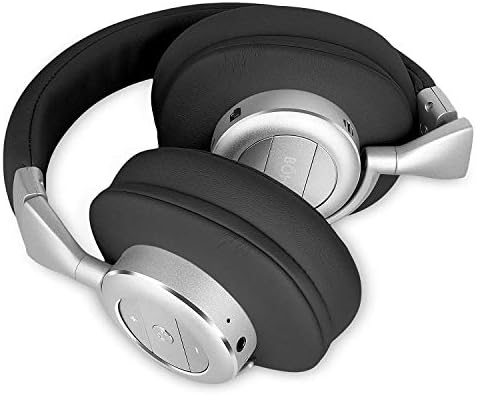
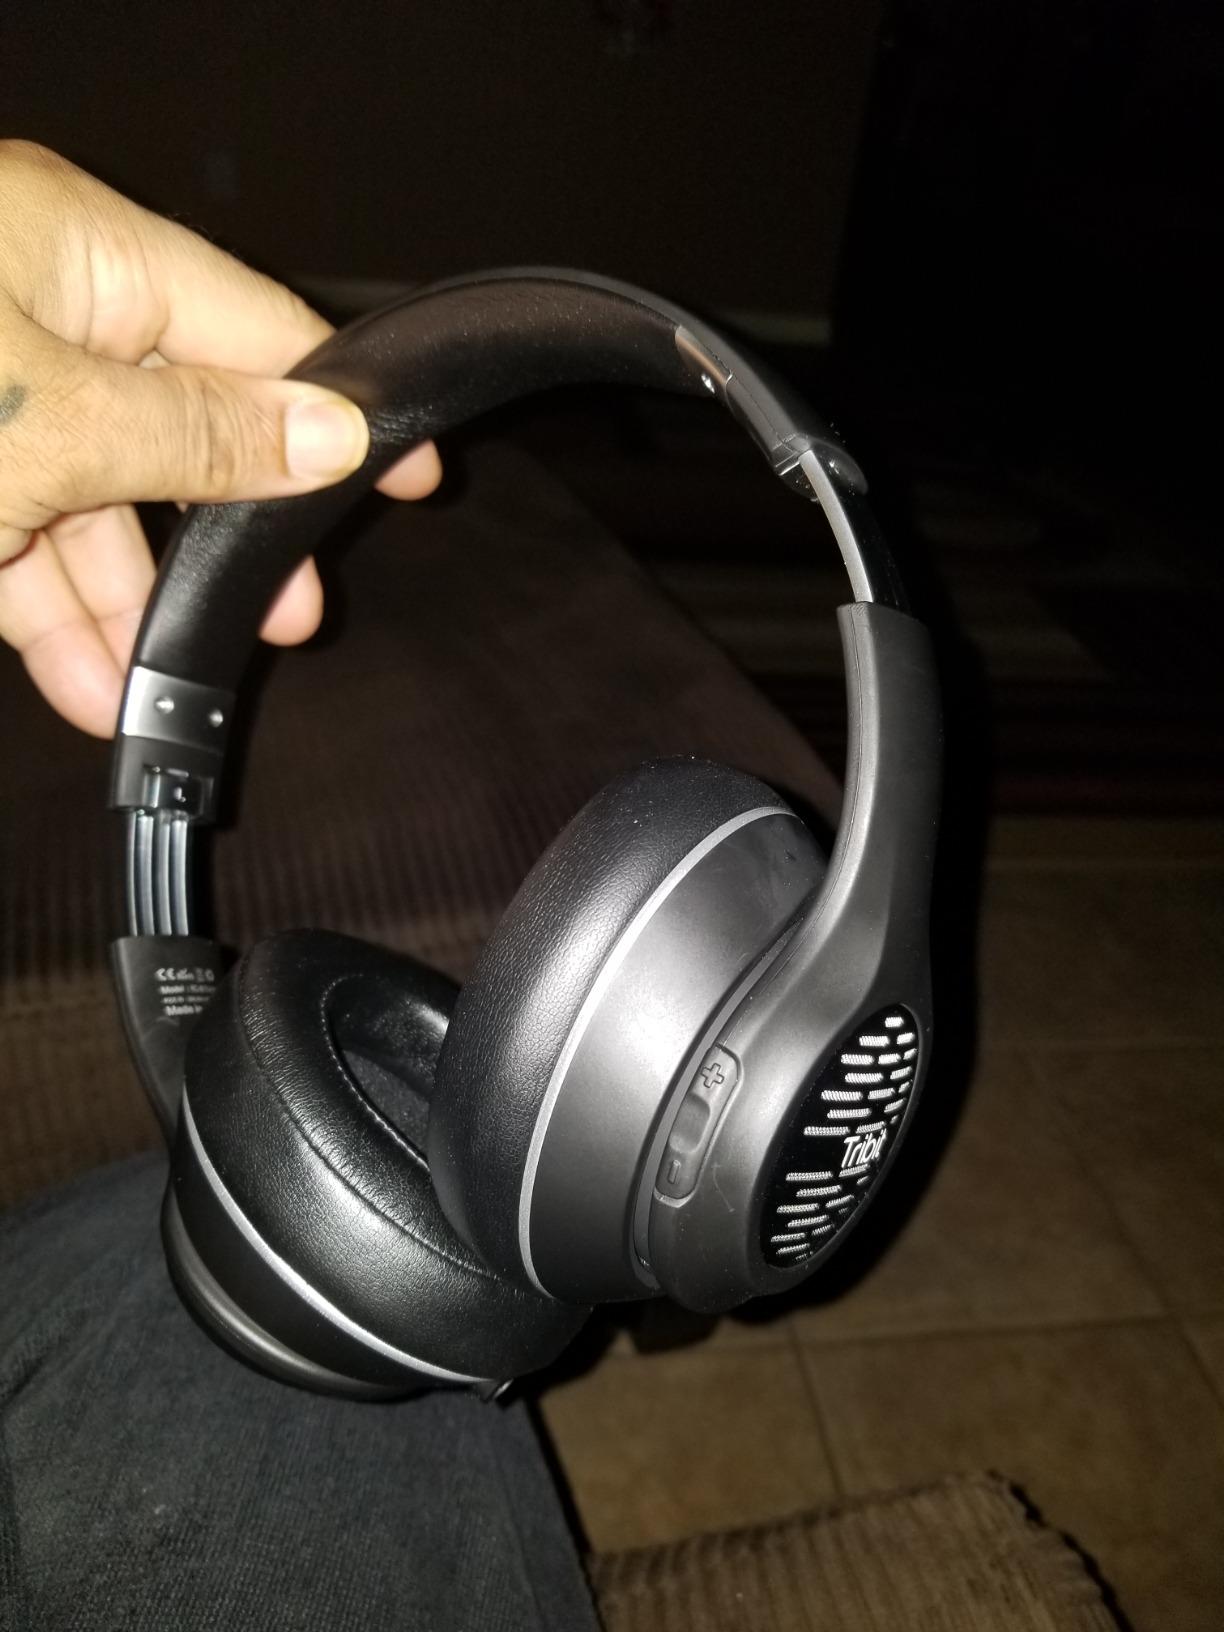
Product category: headphones
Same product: no